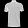
Label: T - shirt / top